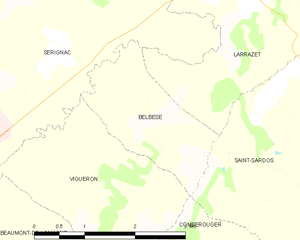
Carte des communes françaises Belbèse